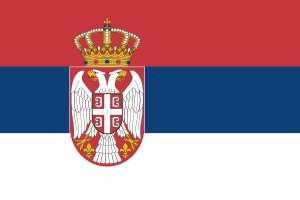
Serbiens flag
Serbiens statsflag. Størrelsesforhold 2:3.
Serbiens flag er en tricolor i de panslaviske farver. Flaget består af tre lige brede, vandrette felter, rødt øverst, blåt i midten og hvidt nederst. Statsflaget har rigsvåbnet på over de tre striber, placeret mod stangsiden af flagdugen. Rigsvåbnet er identisk med det Serbien førte i tiden som kongedømme.